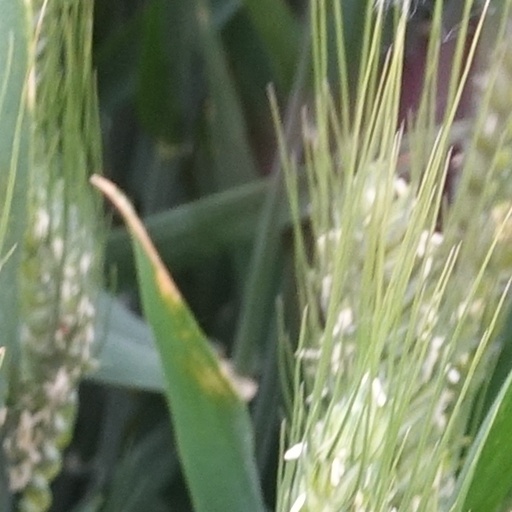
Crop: wheat